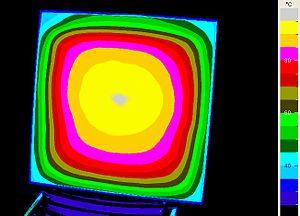
Image thermographique d'un radiateur infrarouge IRL 350 Watt de dimension de 60cm * 60 cm.
Le chauffage infrarouge est un système de chauffage qui envoie des rayons infrarouges longs. Ceux-ci ont une action chauffante et sans danger sur l'Homme comme sur les matières. Différents systèmes de chauffages existent aujourd'hui. Il existe des radiateurs infrarouges qui sont des composants techniques ou des appareils destinés à transformer la plus grande partie possible de l’énergie qui leur est fournie en chaleur et à la diffuser par l’intermédiaire d’une surface radiante. Existent aussi des films chauffants infrarouges pour une pose en plancher chauffant, mur chauffant ou plafond chauffant.